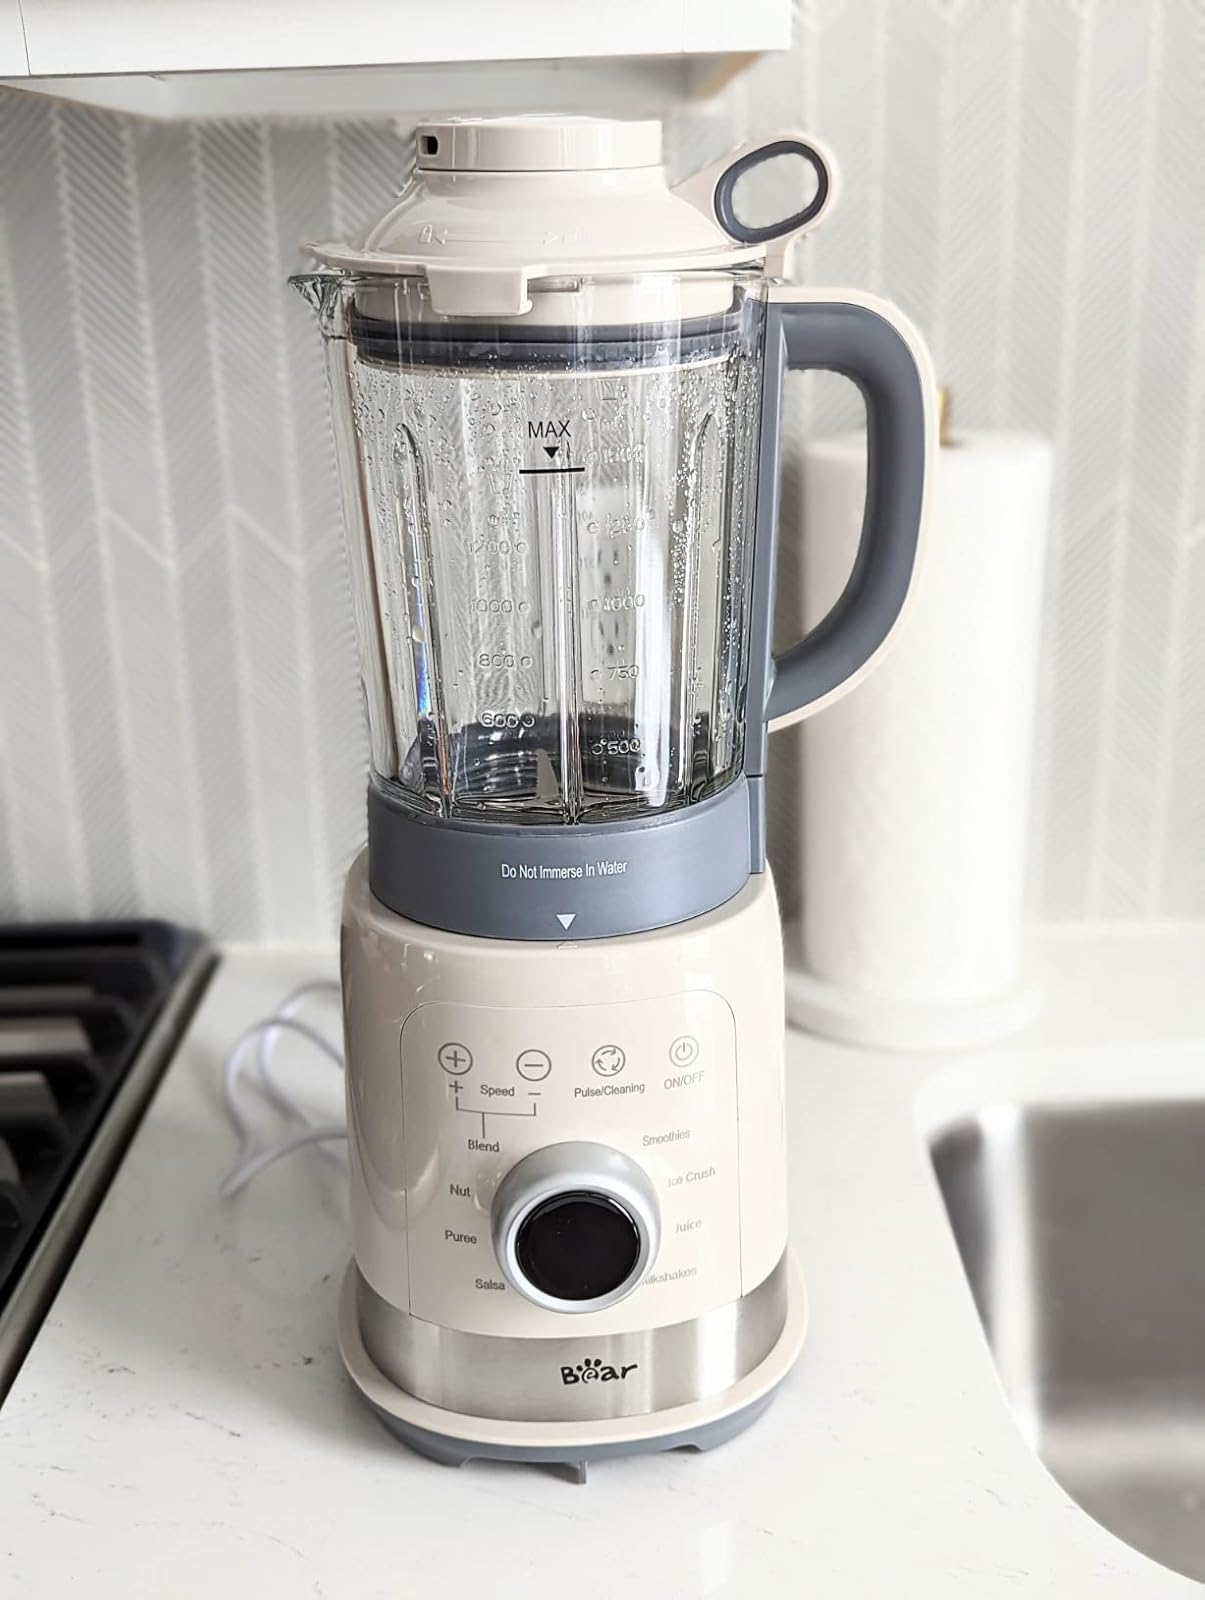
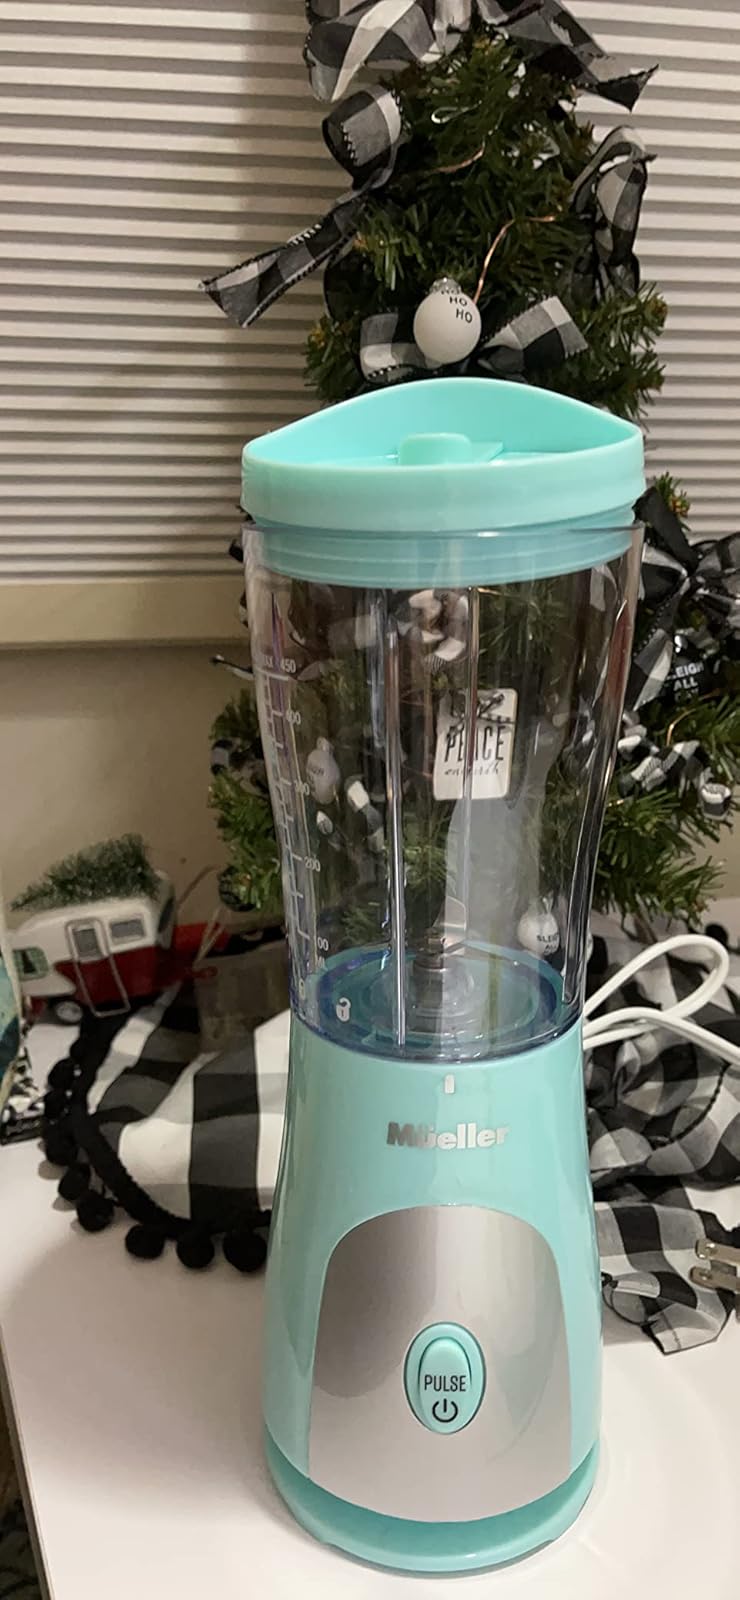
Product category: items_blender
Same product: no